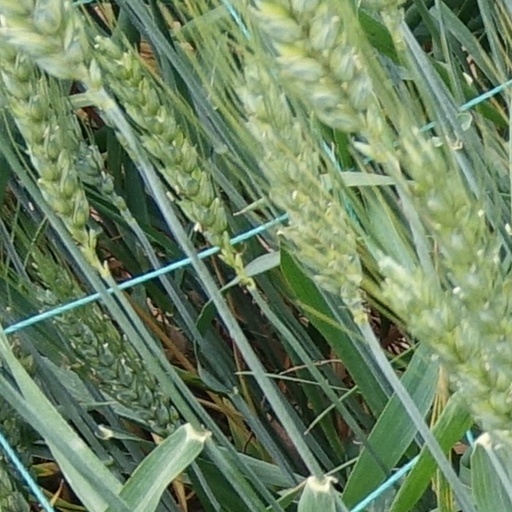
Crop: wheat